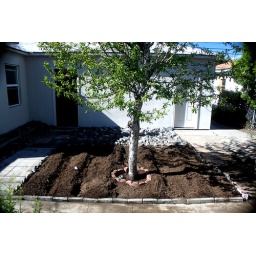
edible flowers and vegetables about to grow under a shady peach tree in Kate's yard.